The Replacements (band)

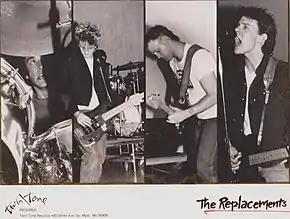
The Replacements publicity photo, ". Left to right": Mars, Tommy Stinson, Bob Stinson, Westerberg

With some new songs, the Replacements entered a warehouse in Roseville, Minnesota to record their next album; Twin/Tone co-owner Stark engineered. Westerberg wrote songs in stops and starts, so it took several sessions of recording to finish the album. Stark's meticulous approach to recording contrasted with that of the Replacements, often frustrating the band. In one session, Mars and Westerberg switched instruments and the band began to improvise, with Westerberg repeatedly shouting, "It's a hootenanny." The band declared it to be "side one, track one" of the new album. According to Stark, the recording "was a complete joke from their point of view—they did not care what they delivered".